Majiayuan site

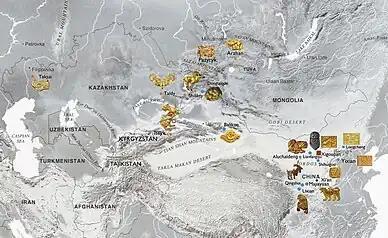
Geographical distribution of early gold and silver artefacts found in Northwest China and Central Asia, including Majiayuan (8th-3rd century BCE).

Majiayuan (Ch:马家塬遗址) is an 3rd-2nd century BCE archaeological site in Gansu, China. The site is considered as belonging to rulers of the culture of the Xirong ("Western Barbarians"), recently subjugated by the state of Qin, who included them within the defensive wall of King Zhao of Qin, built in 271 BCE. It is rather similar to another Xirong site about 50 km away, the Wangjiawa cemetery (王家洼墓地). Majiayuan was a zone of interraction between the Chinese and their nomadic neighbours to the west and north during the Warring States period (476–221 BCE).